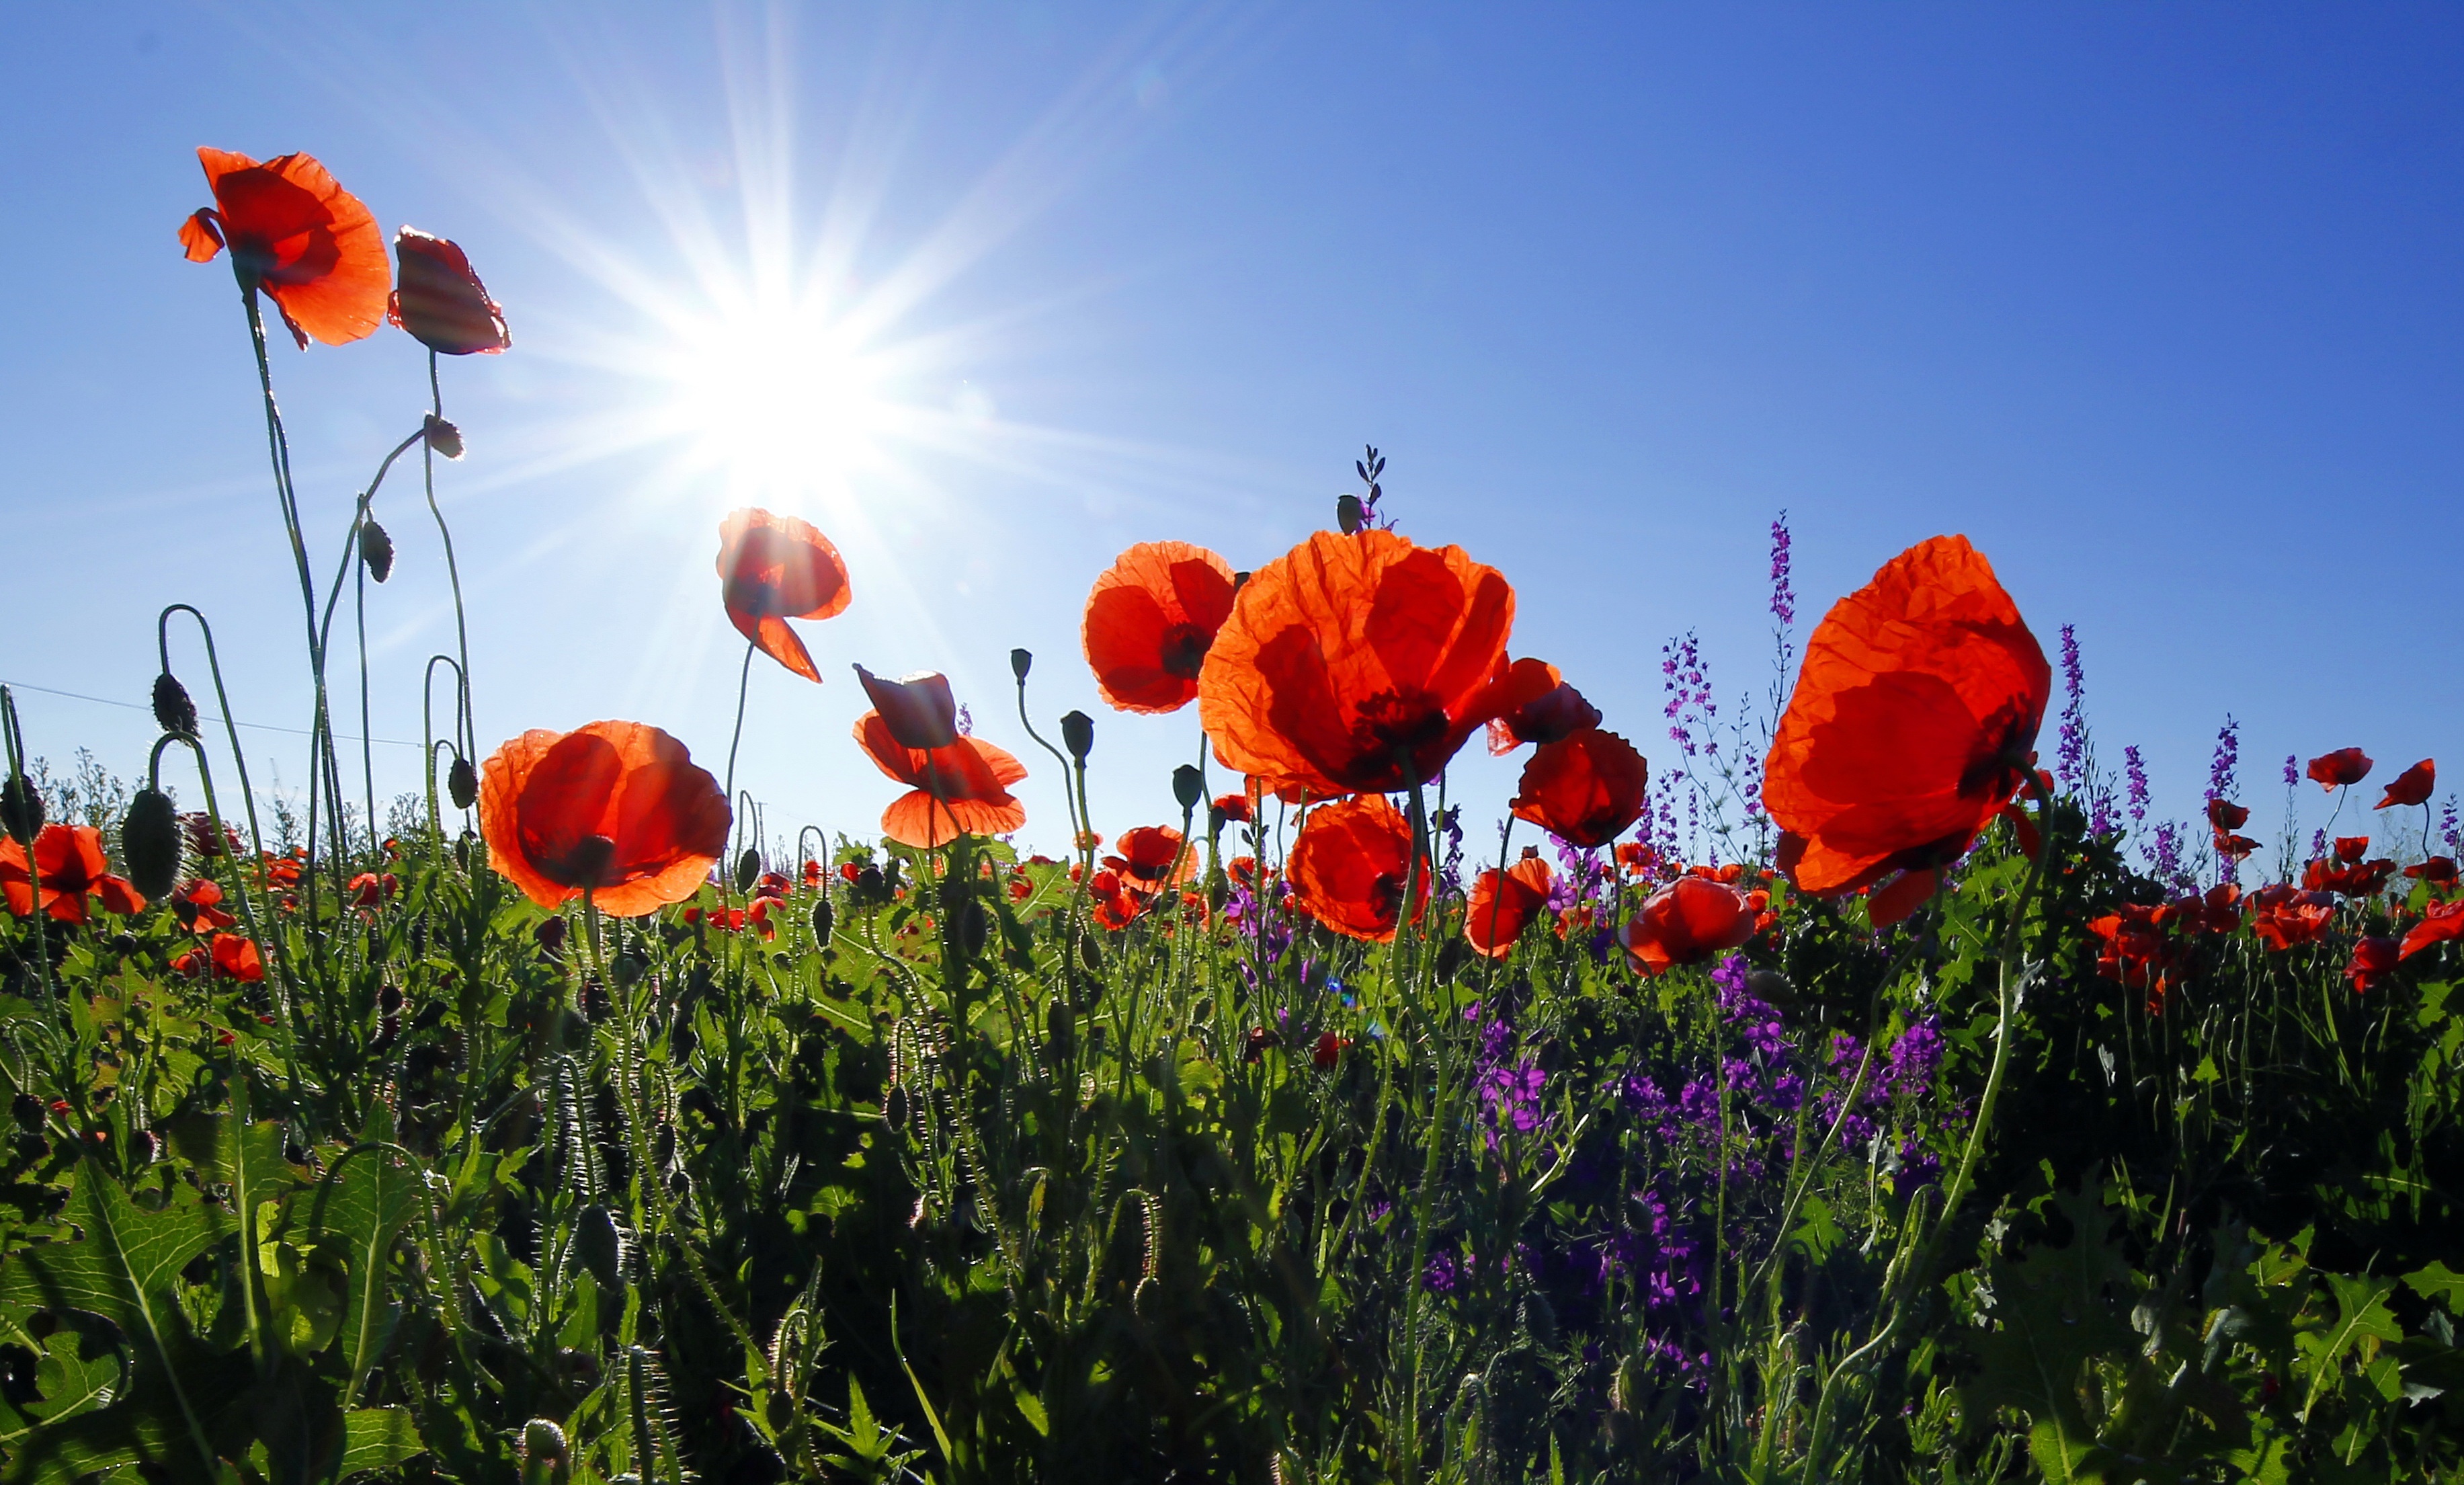
plant, sunshine, sun, field, meadow, flower, flora, wildflower, flowers, poppy, poppies, coquelicot, flowering plant, land plant, poppy family